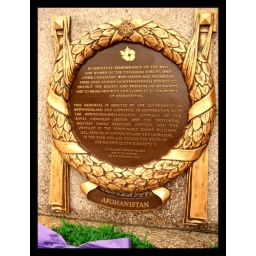
Flickr*124Afghanistan Memorial Plaque located at the Provincal War Memorial located on water street in st.john's / Newfoundland and Labrador / Canada.